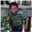
Label: boy